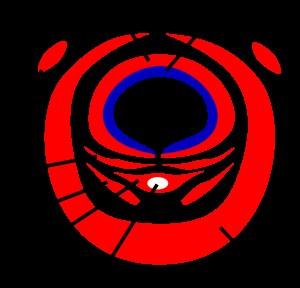
Les Culicidés, appelés moustiques, ou encore maringouins, forment une famille d'insectes appelée Culicidae. Classés dans l'ordre des Diptères et le sous-ordre des Nématocères, ils sont caractérisés par des antennes longues et fines à multiples articles, des ailes pourvues d’écailles, et des femelles possédant de longues pièces buccales en forme de trompe rigide de type piqueur-suceur. À ce jour, 3 546 espèces de moustiques réparties en 111 genres sont inventoriées au niveau mondial mais un bien moins grand nombre pique l'humain.